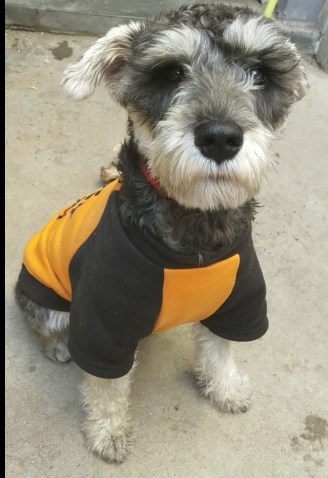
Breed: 2342-n000102-miniature_schnauzer